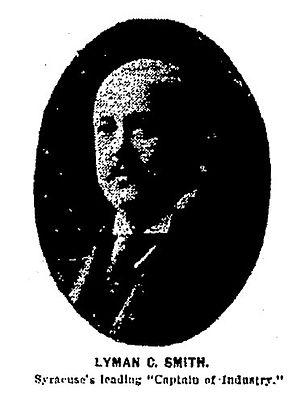
Smith Corona est un fabricant américain d'étiquettes et de rubans thermiques utilisés dans les entrepôts pour les étiquettes à codes-barres principalement, connue en particulier pour ses machines à écrire.